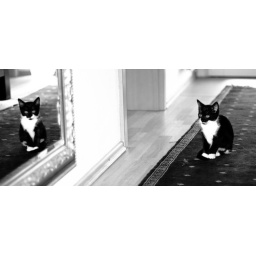
The little baby cat was waiting for me at the entrence, but didn't look straight at me she likes the look in the mirror